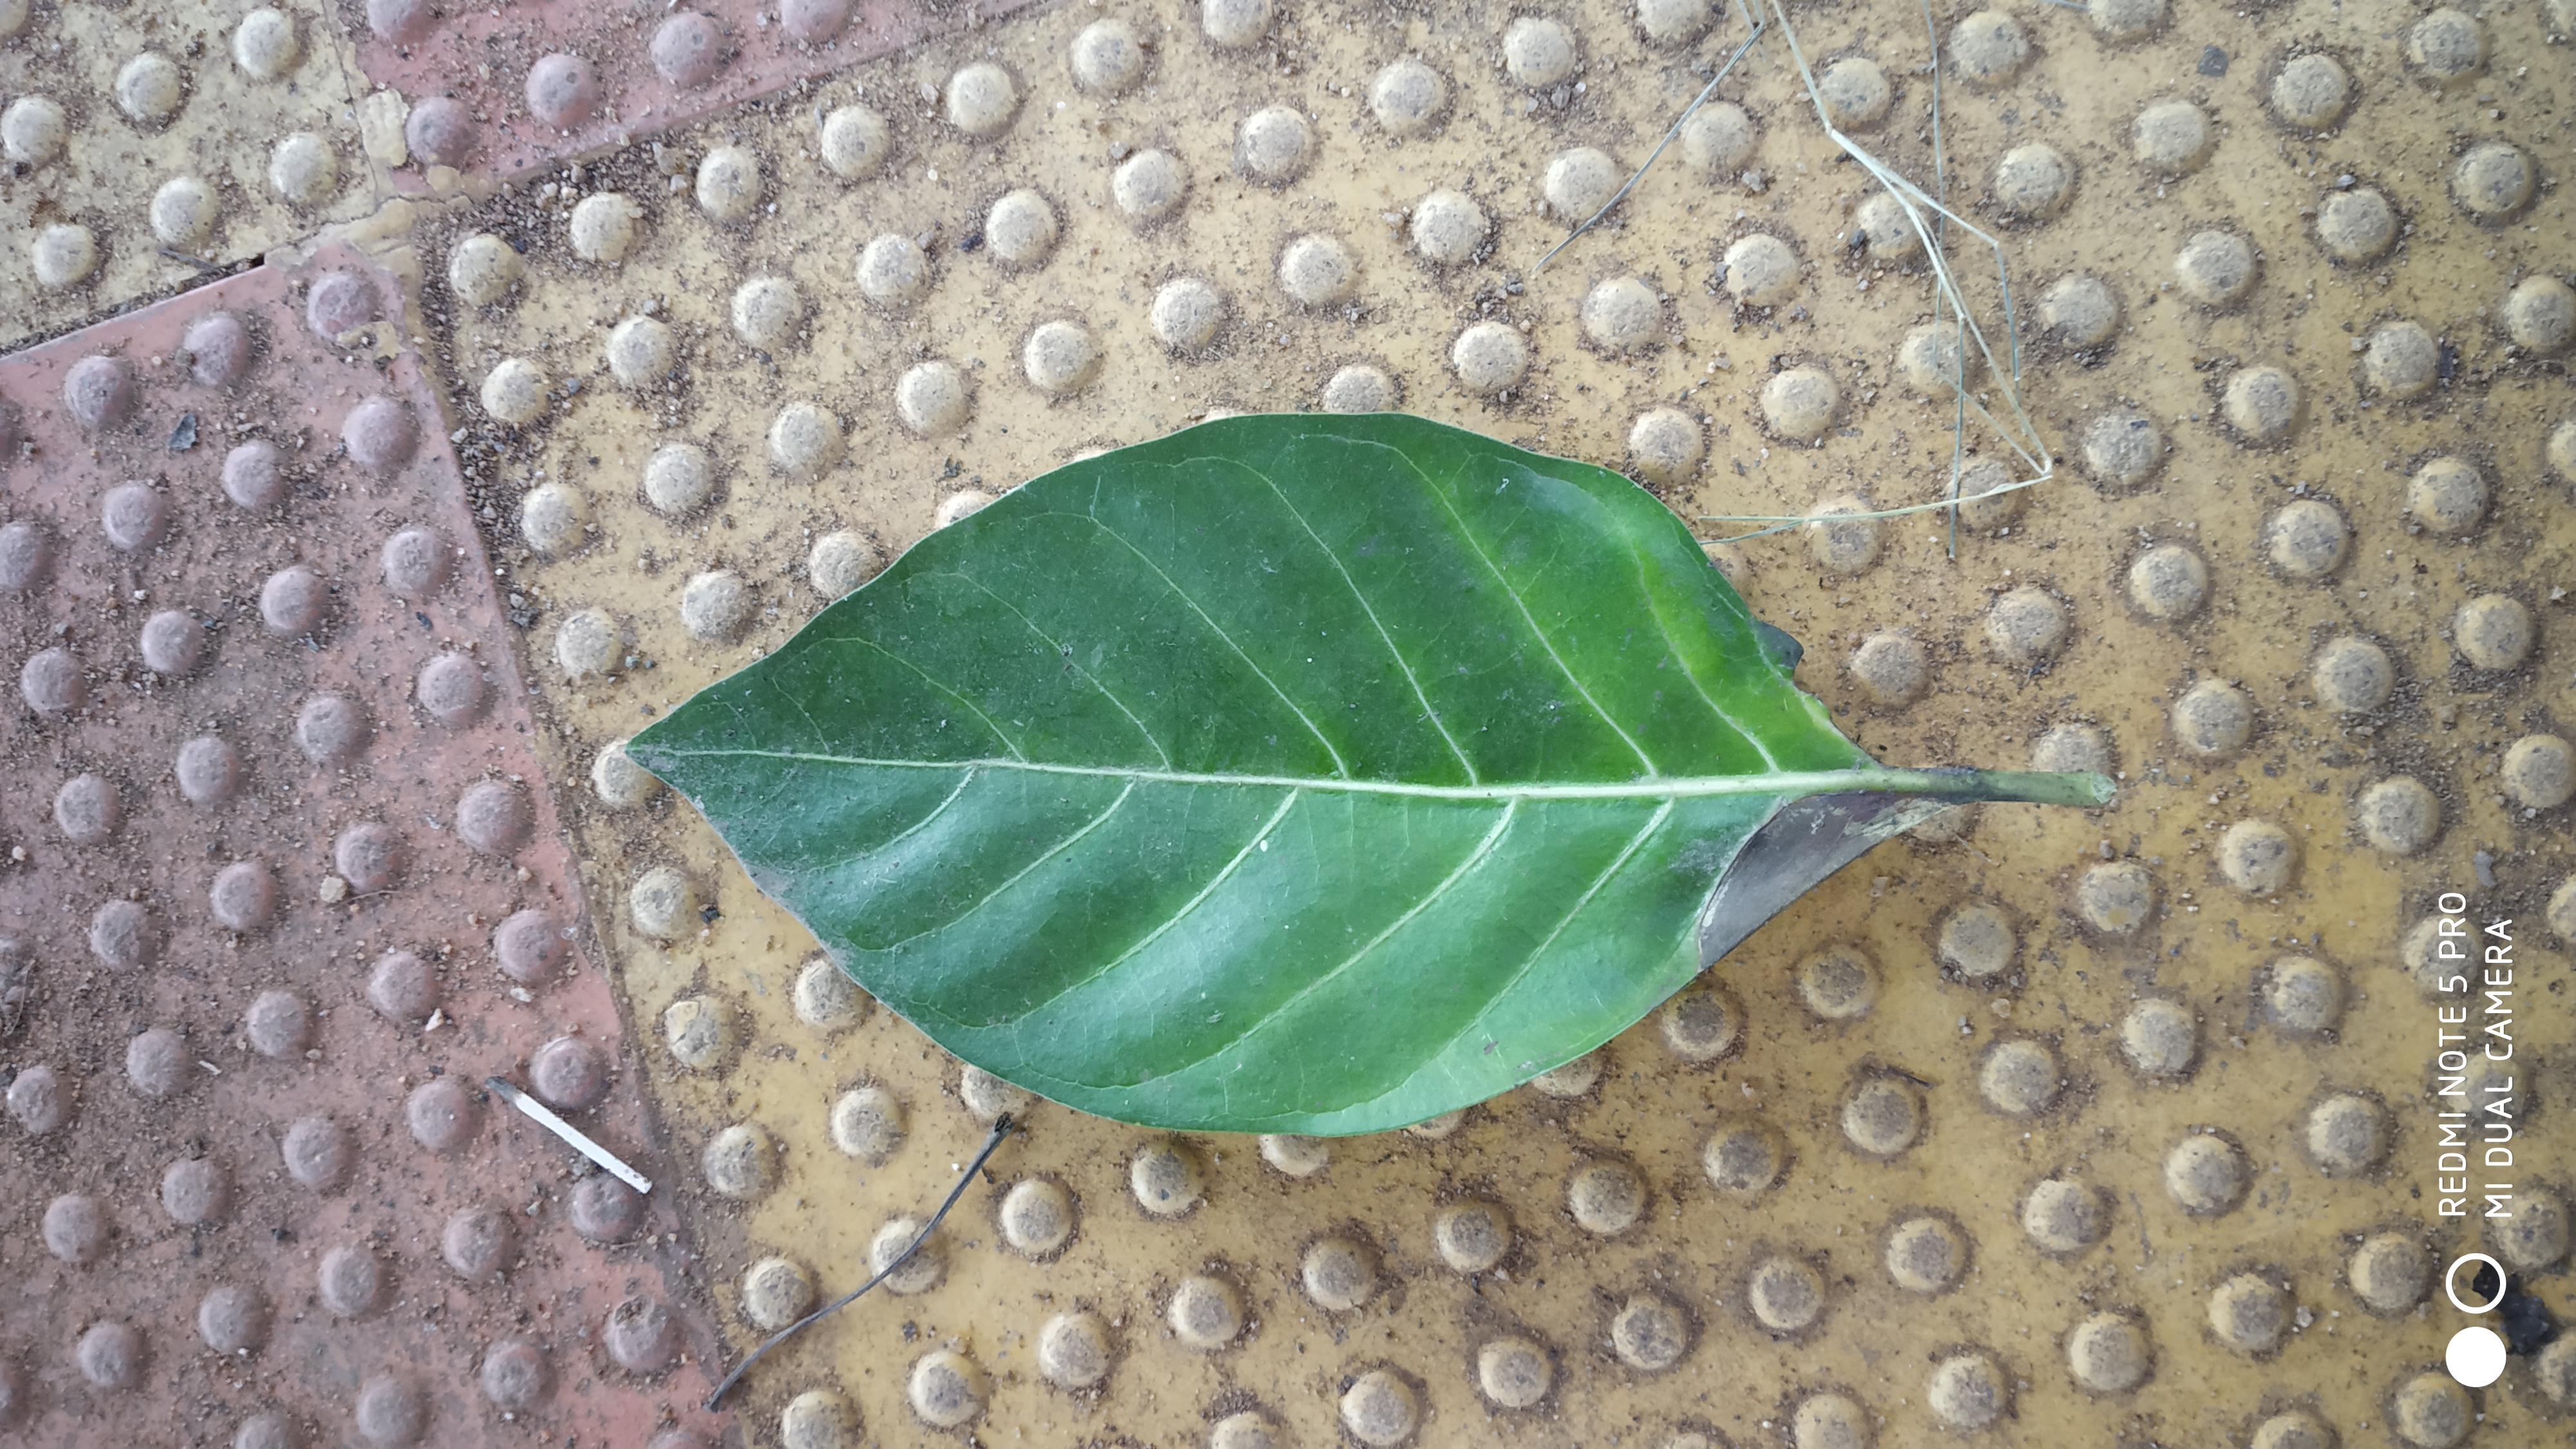
Plant: Nooni